Jazzar Pasha

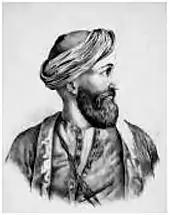
Al-Jazzar was a chief assassin and protégé of the Mamluk strongman of Egypt, Ali Bey al-Kabir ("pictured")

Al-Jazzar arrived in Egypt as a freeman and was not a "mamluk" (manumitted slave soldier) in the traditional sense. However, the respect and admiration he gained from the Mamluks of Egypt for his loyalty to his Mamluk master and the revenge he took on the Bedouin for his death earned him a welcoming into the Mamluk ranks. Among those impressed with the loyalty and courage of al-Jazzar was Ali Bey al-Kabir, who adopted al-Jazzar as his protégé. Ali Bey appointed al-Jazzar "sanjak-bey" (district governor) of Cairo, and he became known as "Ahmad Bey al-Jazzar". Al-Jazzar was tasked with enforcing law and order in the province, but was also assigned to discreetly eliminate Ali Bey's enemies. He shared this task with Abu al-Dhahab at times.